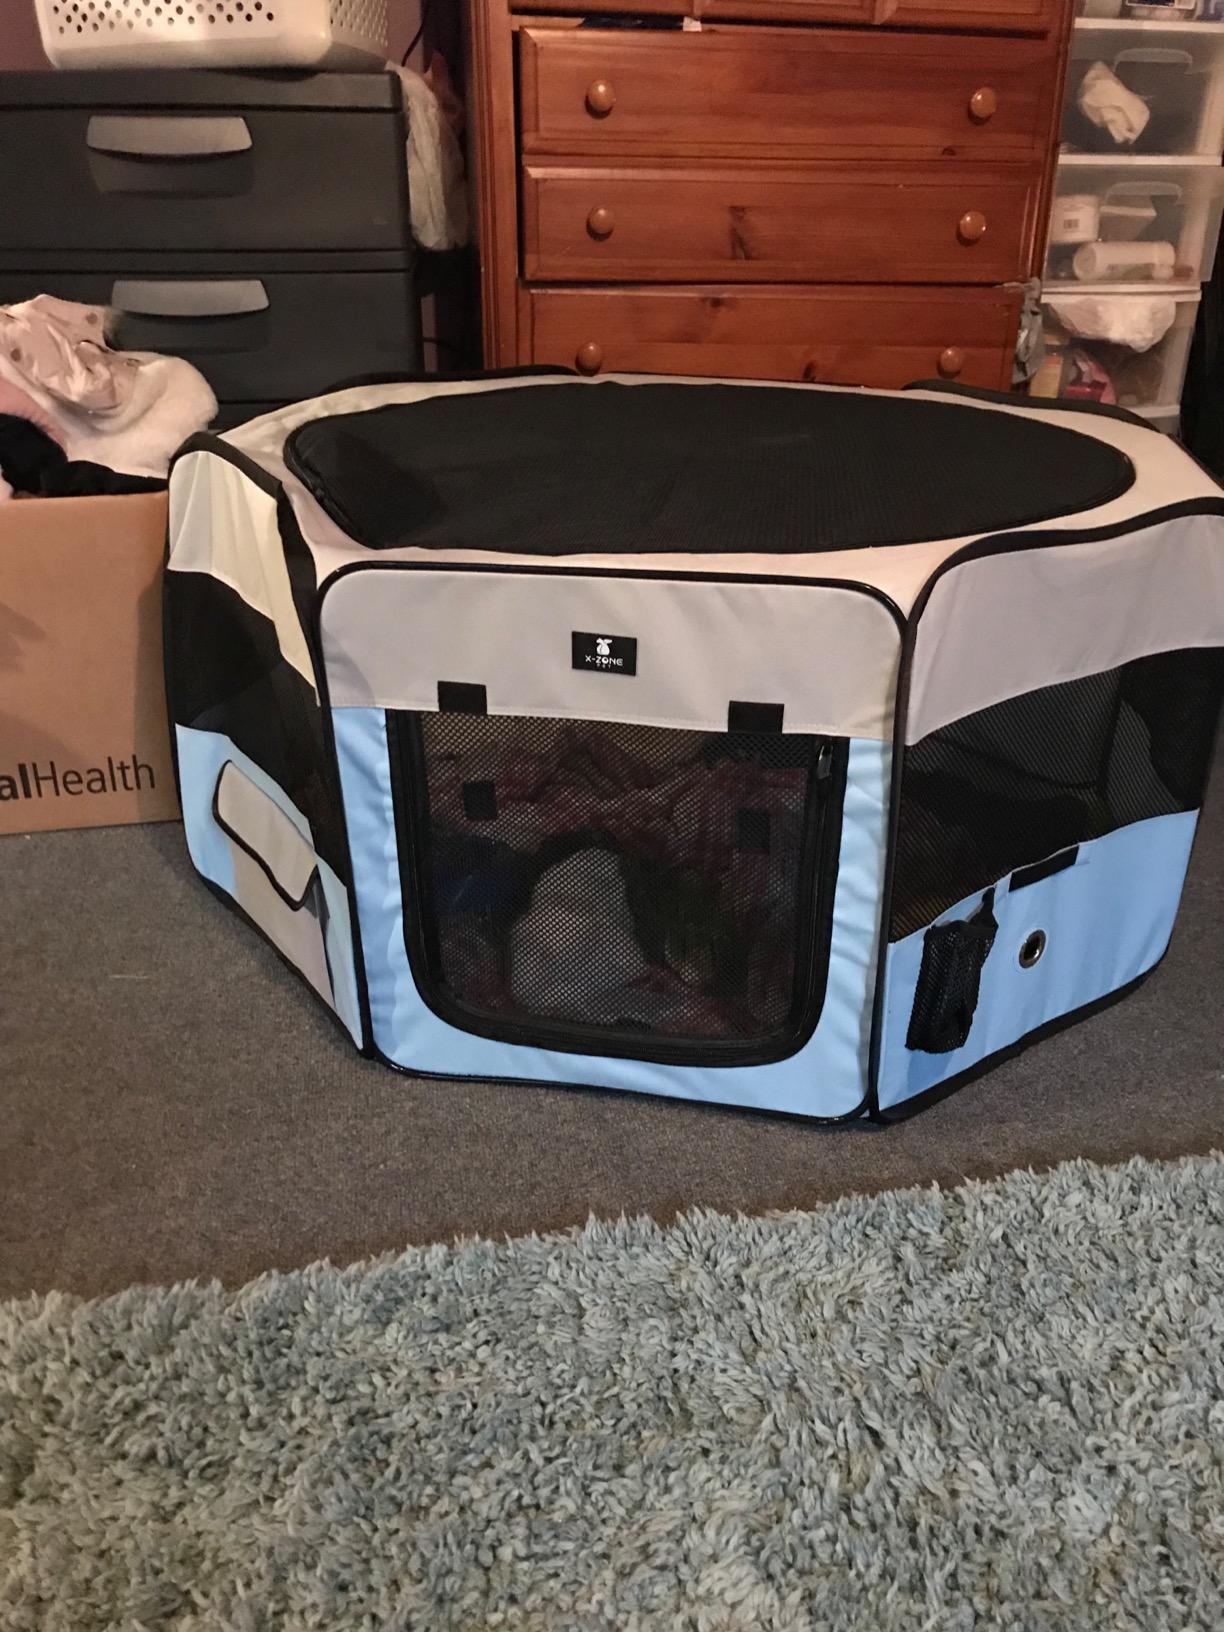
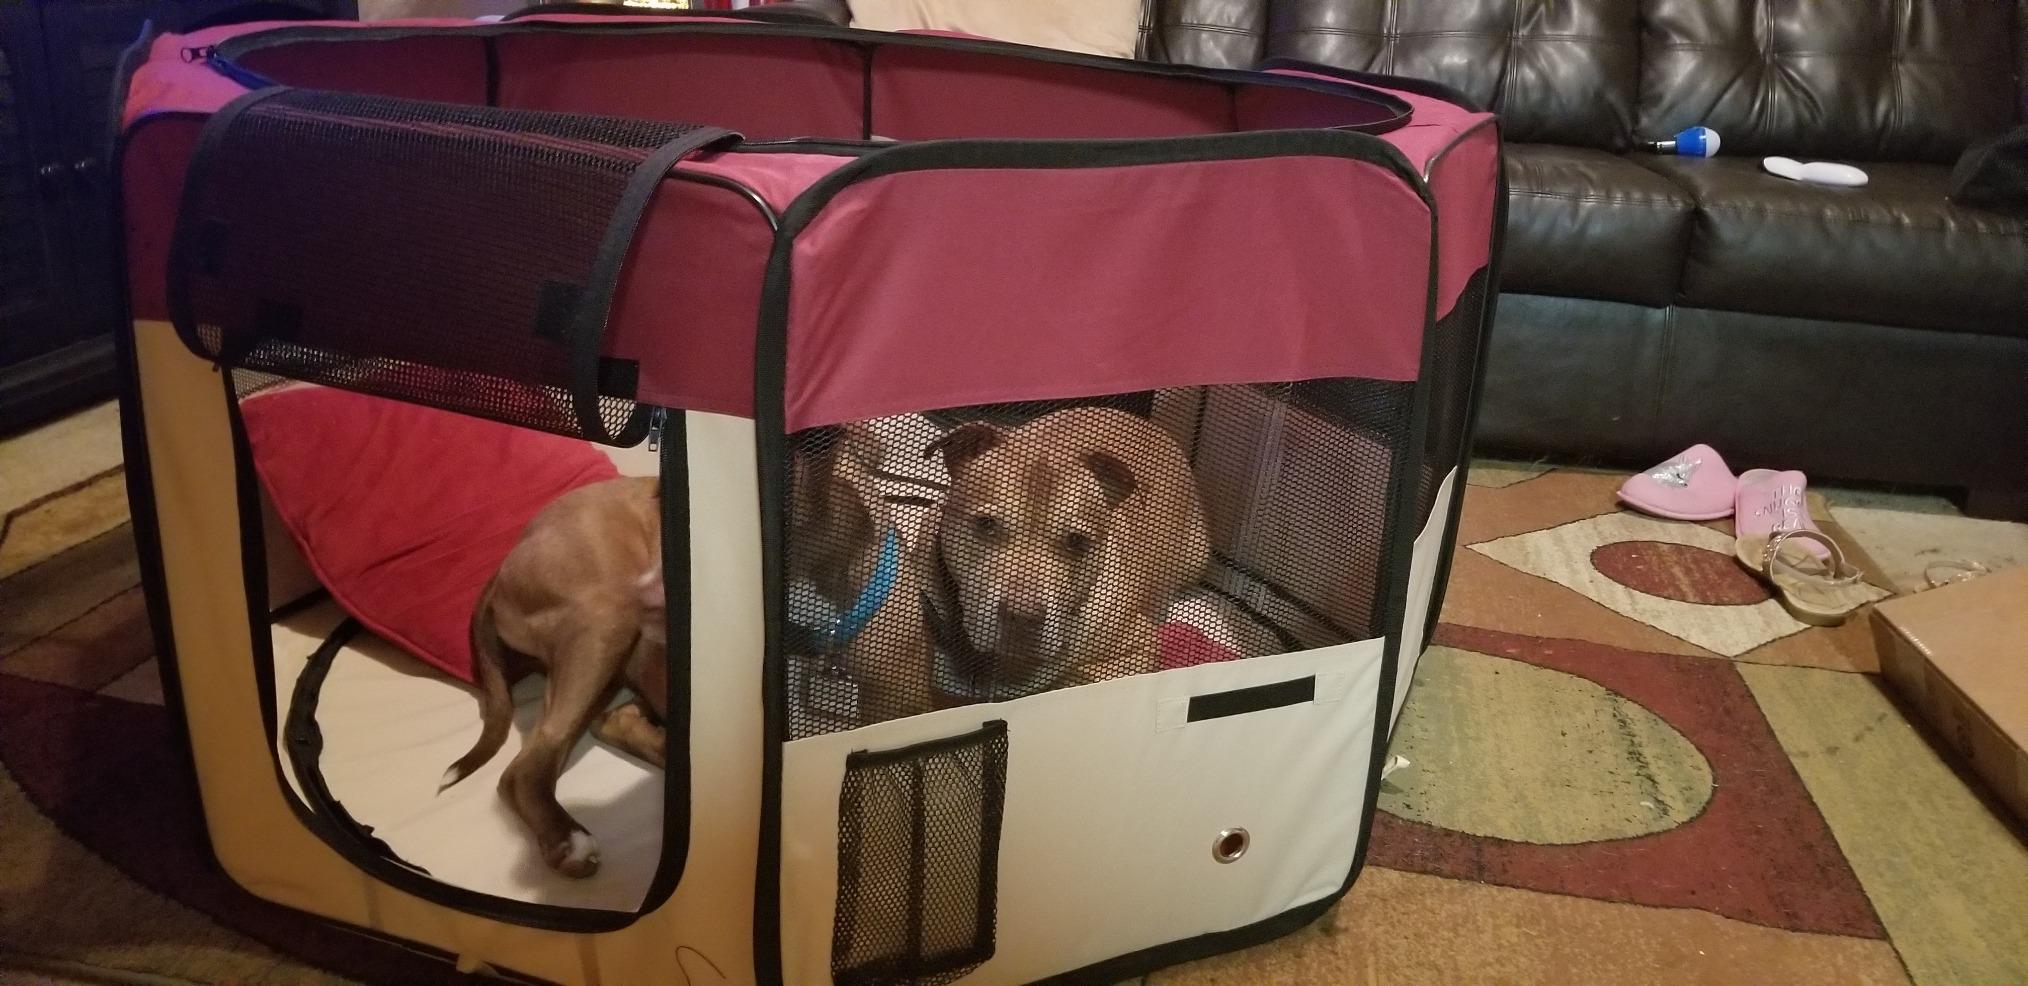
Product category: items_kennel
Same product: no